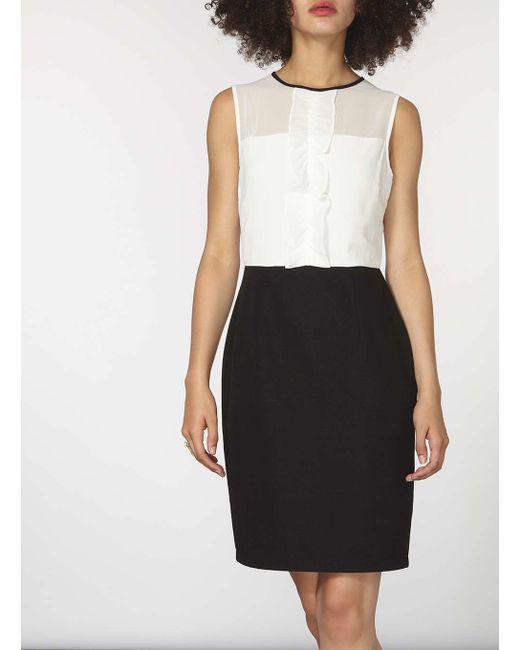
Ärmellose kurze weiße Bluse mit schwarzem Rundhalsausschnitt und schwarzem Bürorock